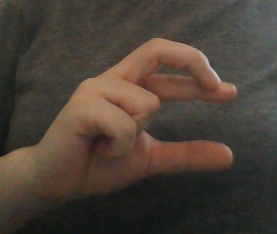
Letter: thal